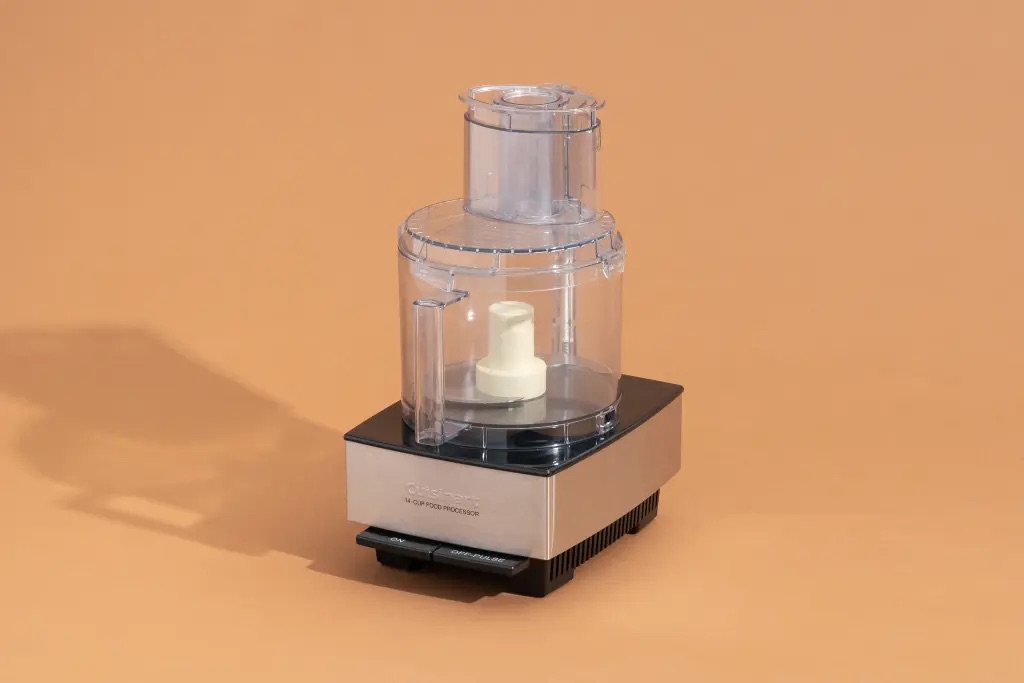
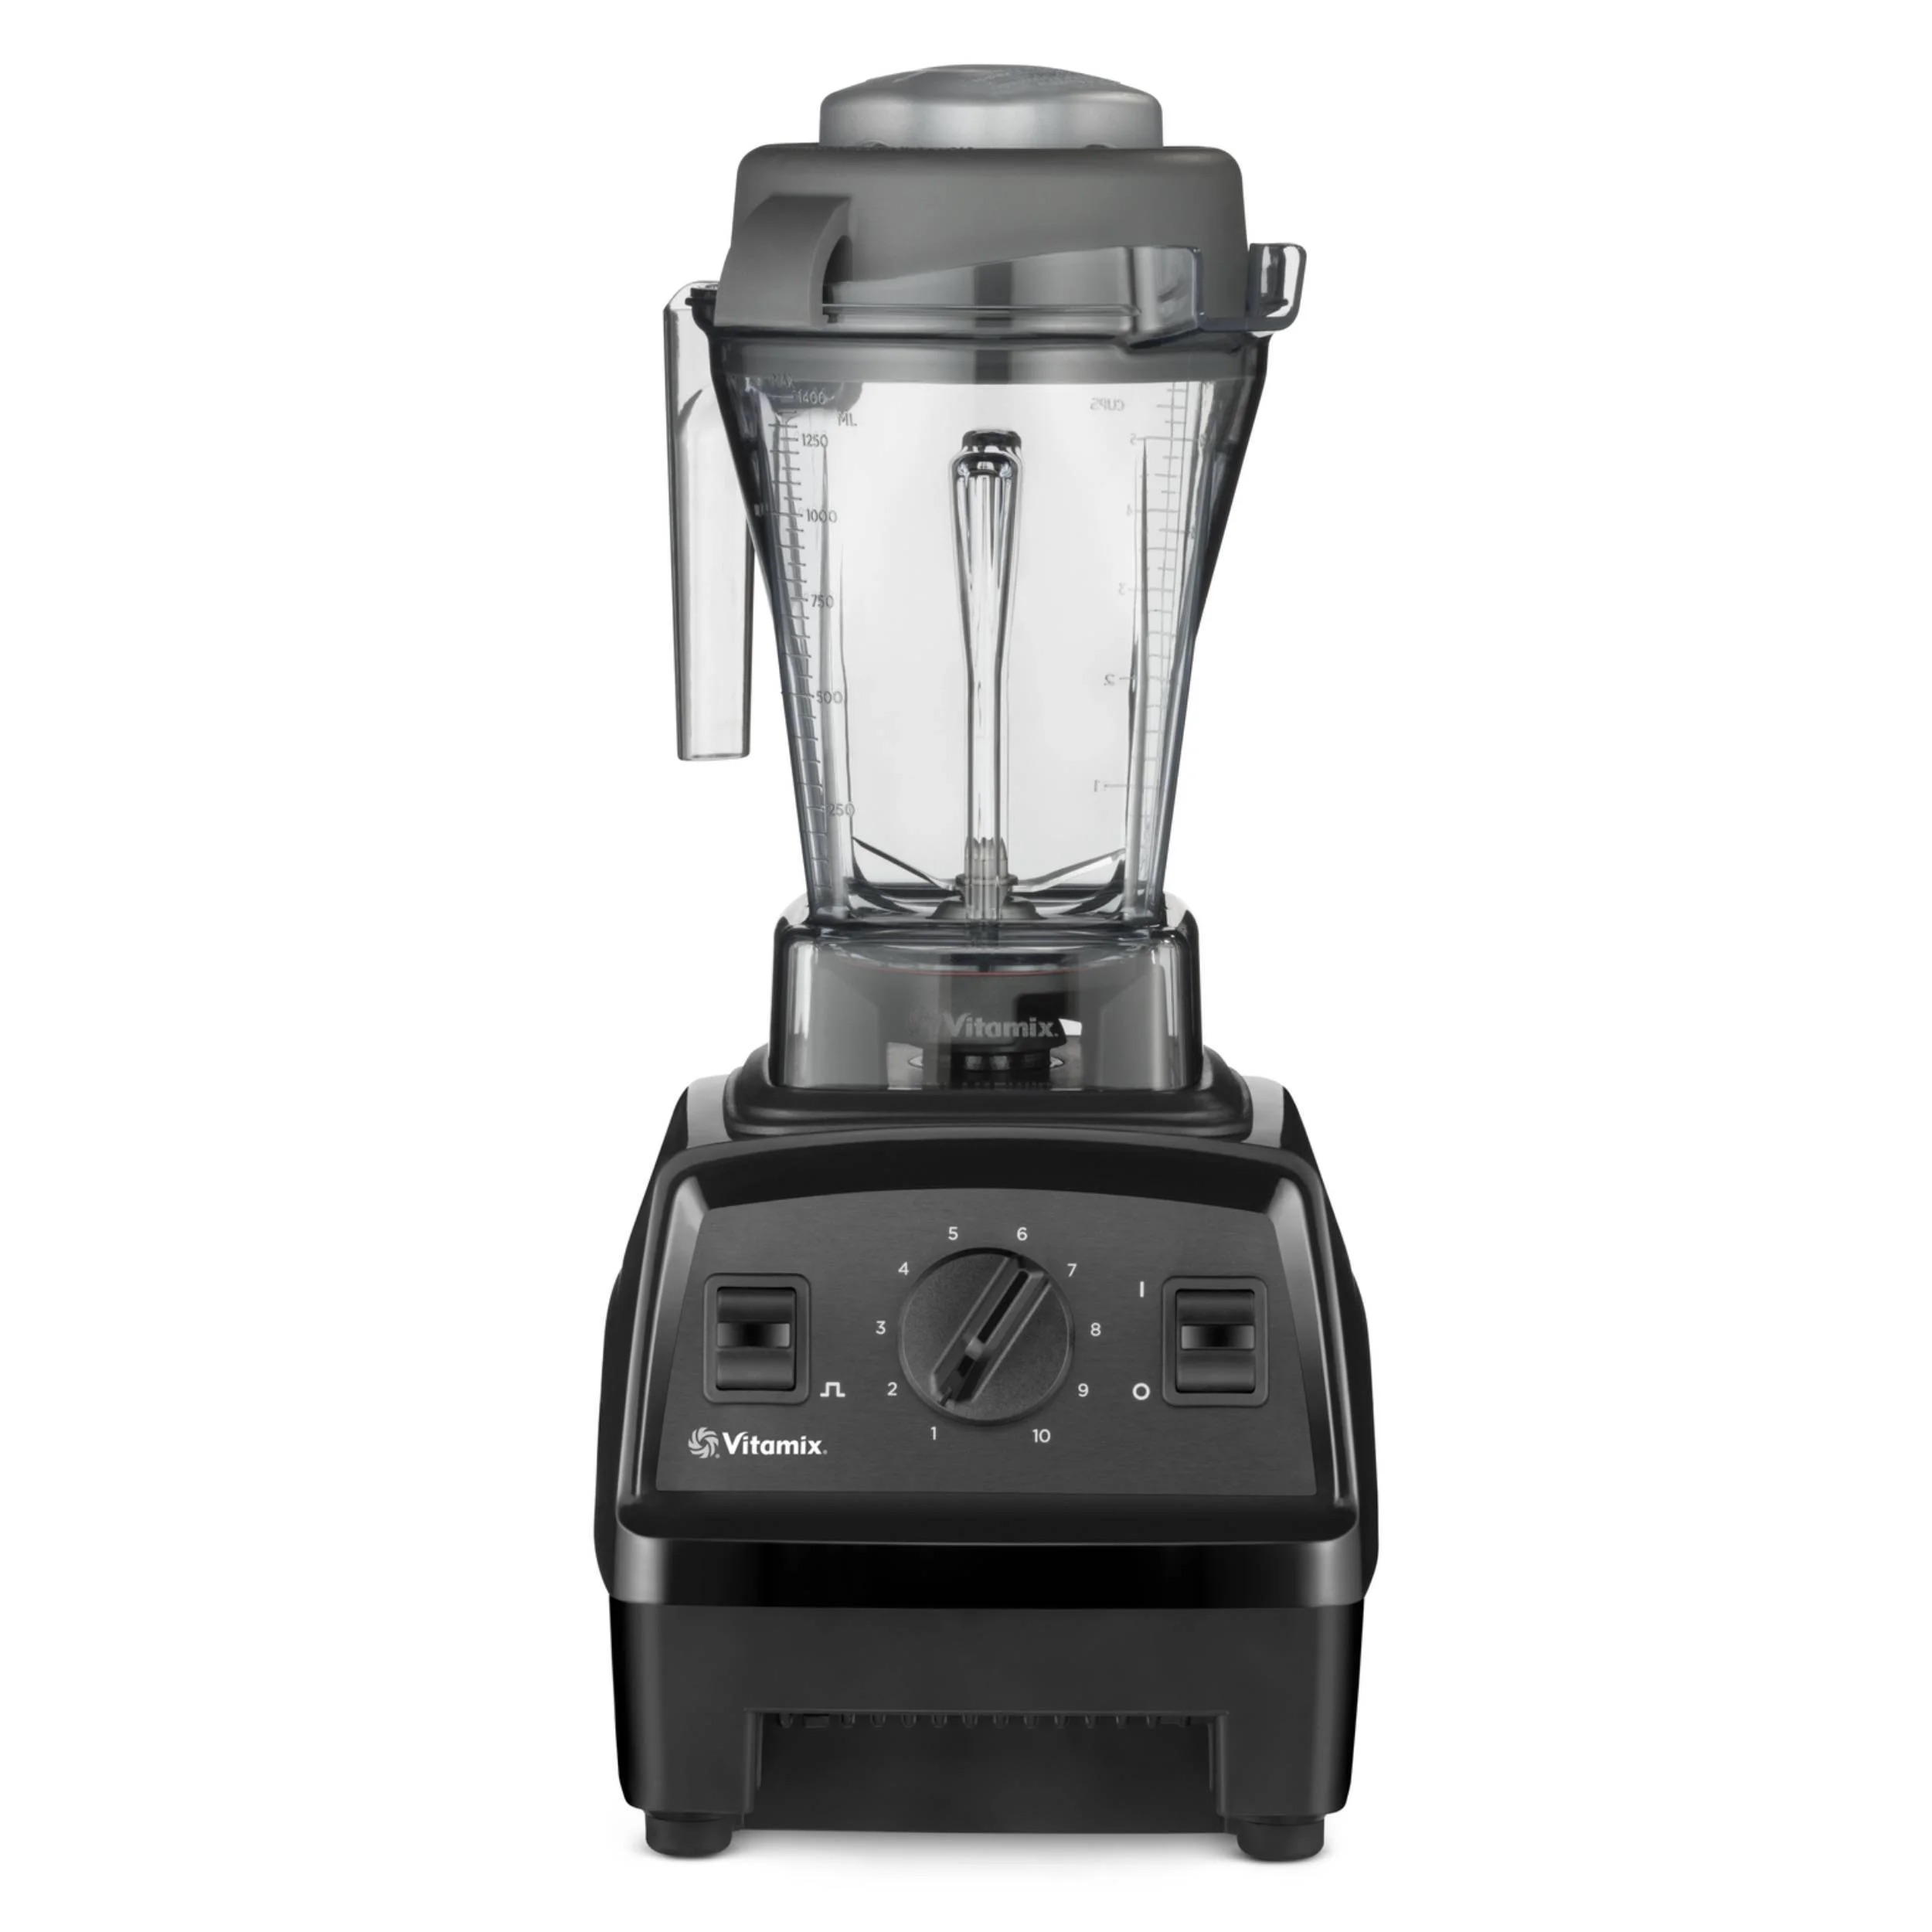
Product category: items_blender
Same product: no